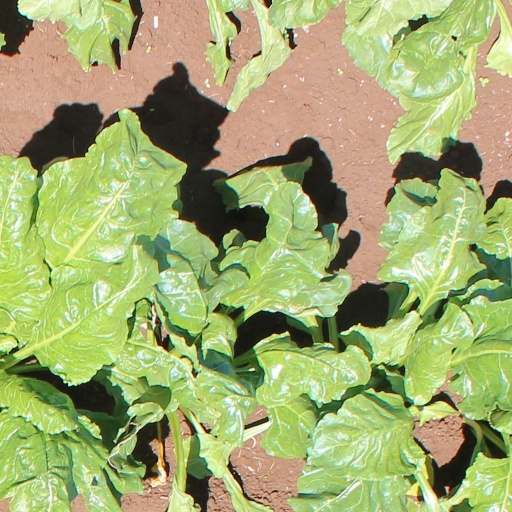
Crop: sugar beet